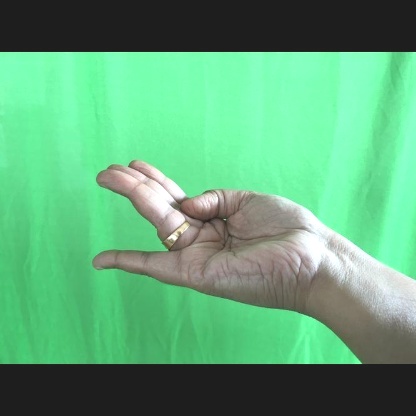
Mudra: Chaturam